Arthur Wing Pinero

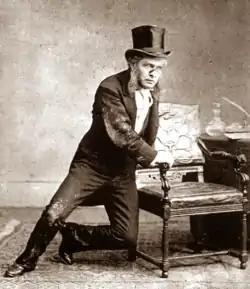

With the exception of two adaptations of serious French works, "The Ironmaster" (1884) and "Mayfair" (1885), Pinero's output between 1884 and 1893 consisted of six farces and five comedies. During this period he became particularly associated with the Court Theatre, where five of his farces were presented, with great success at the box office, between 1885 and 1892, beginning with "The Magistrate". Wearing writes that in these plays Pinero "attacked facets of Victorian society by creating credible though blinkered characters, trying to preserve their respectability while trapped in a relentless whirlpool of catastrophically illogical events".